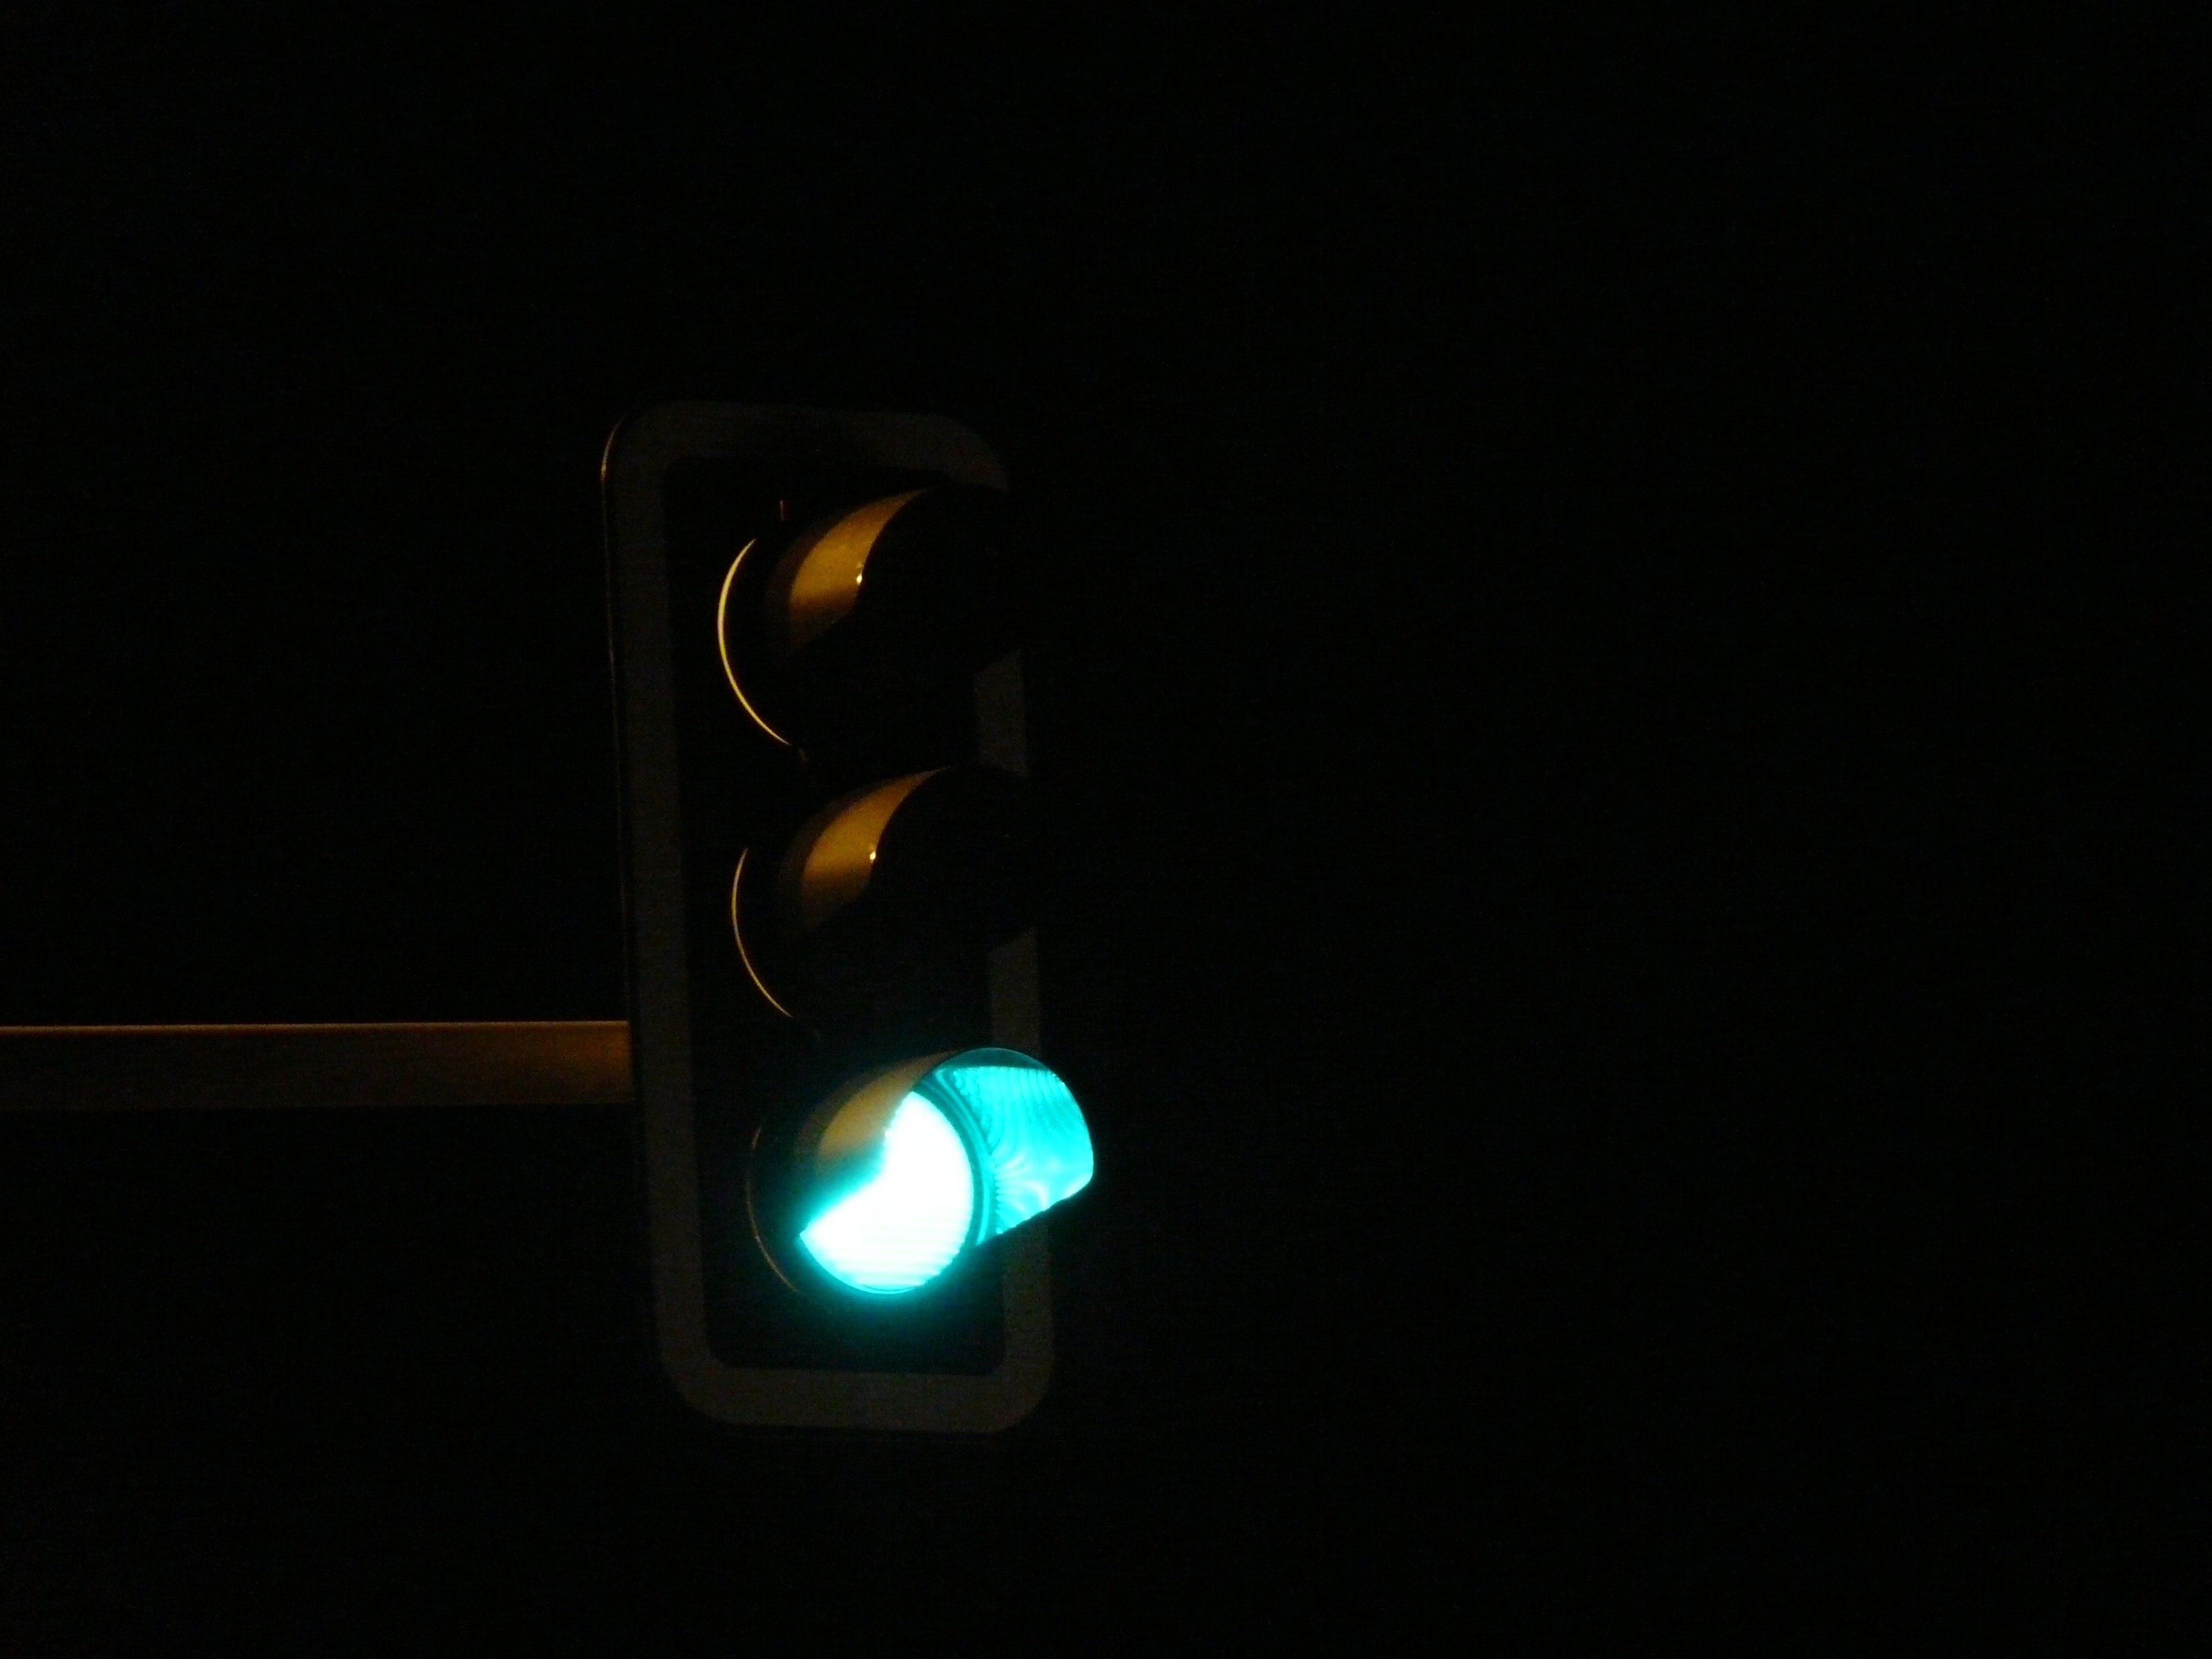
light, road, green, darkness, black, yellow, lighting, circle, light fixture, macro photography, traffic lights, light signal, traffic signal, incandescent light bulb